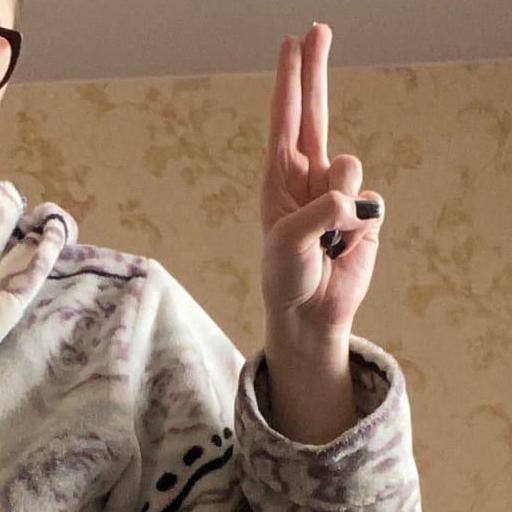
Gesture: two_up